Nassau-Corroy

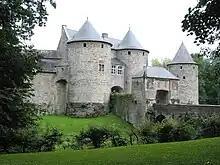
Castle of Corroy-le-Château

The history of the branch of Nassau-Corroy was started by the marriage between Otto II of Nassau-Siegen and Adelaide of Vianden. The counts of Vianden had built the Castle of Corroy-le-Château in the 13th century. Thus, the ancestors of Henry III of Nassau-Breda already possessed the rights of the castle in Corroy.